Andrew Anderson (St. Augustine, Florida)

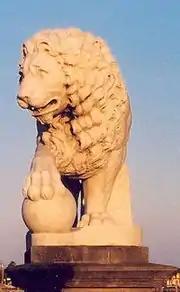
Marble lion, one of a pair commissioned by Dr. Andrew Anderson for Bridge of Lions

Anderson and his family moved into a scaled back version of Markland in 1841. After attending receiving his preliminary schooling in St. Augustine, Anderson attended the Phillips Academy in Andover, Massachusetts between 1853 - 1854 then switched to a private school in Paris, France.